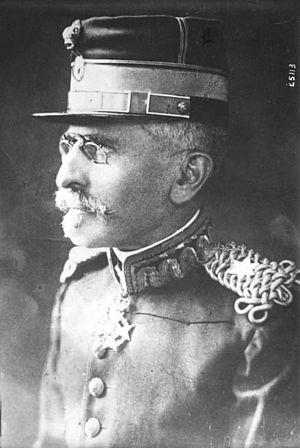
Photo de Panagiotis Danglis, publié dans Le Miroir le 13 octobre 1918.
Panagiótis Danglís, né en 1853 à Agrinio en Acarnanie et mort le 9 mars 1924 à Athènes, est un général et homme politique grec.